Answer in natural language. Considering the relative positions, is TennisRacket to the left or right of Doorway? Choose between the following options: right or left
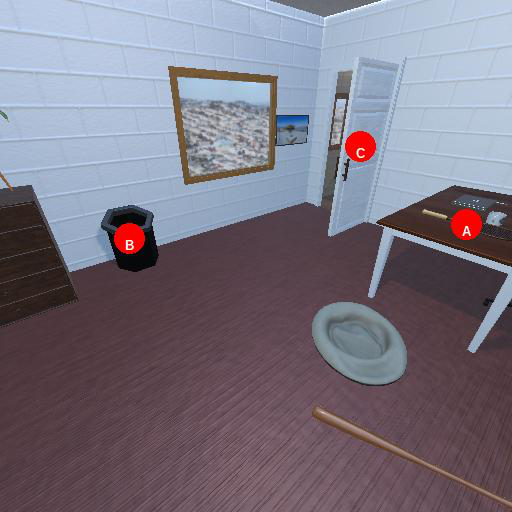
<answer>left</answer>